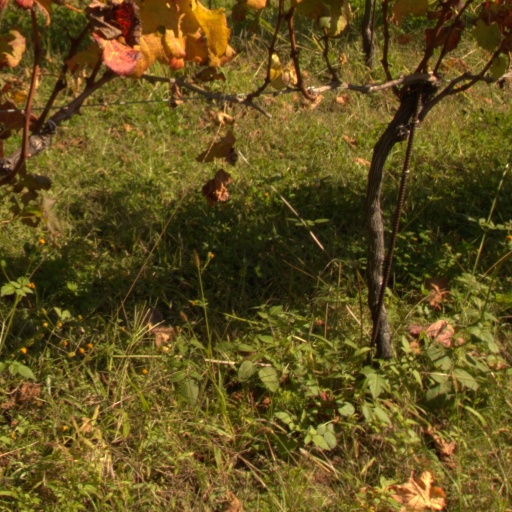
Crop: grape